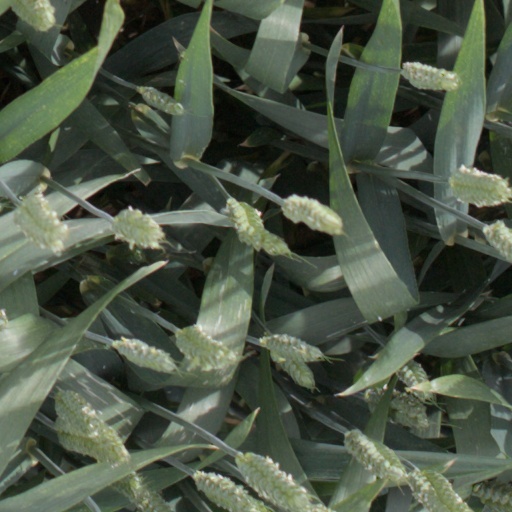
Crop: wheat